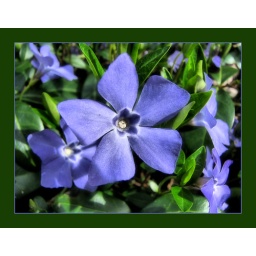
I saw this outside an office building in Eugene yesterday and thought they were pretty.